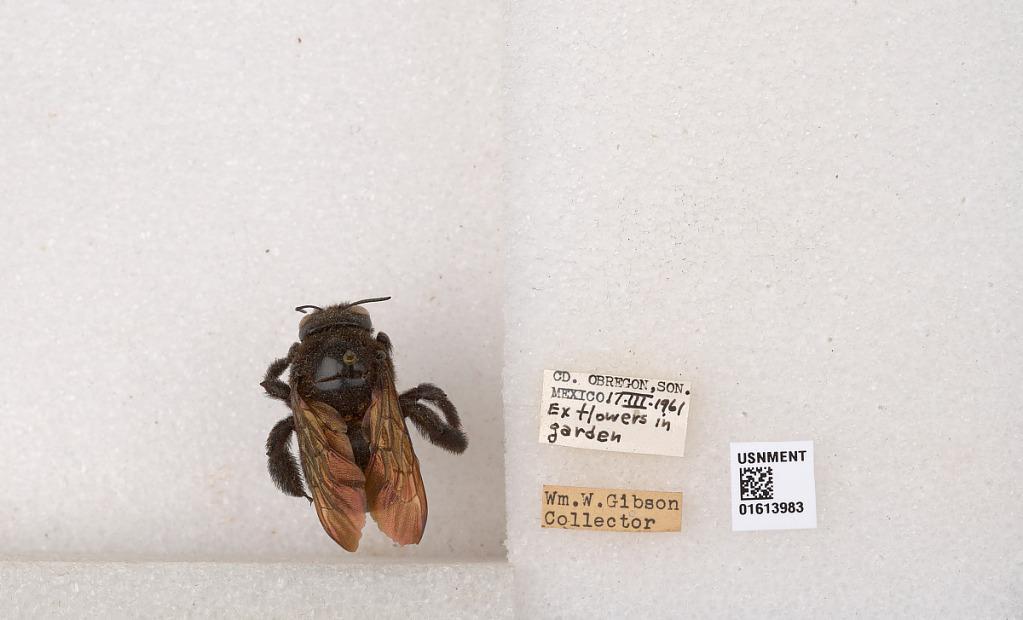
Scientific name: Xylocopa (Neoxylocopa) varipuncta Patton
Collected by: W. Gibson
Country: Mexico
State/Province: Sonora
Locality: Cd. Obregon